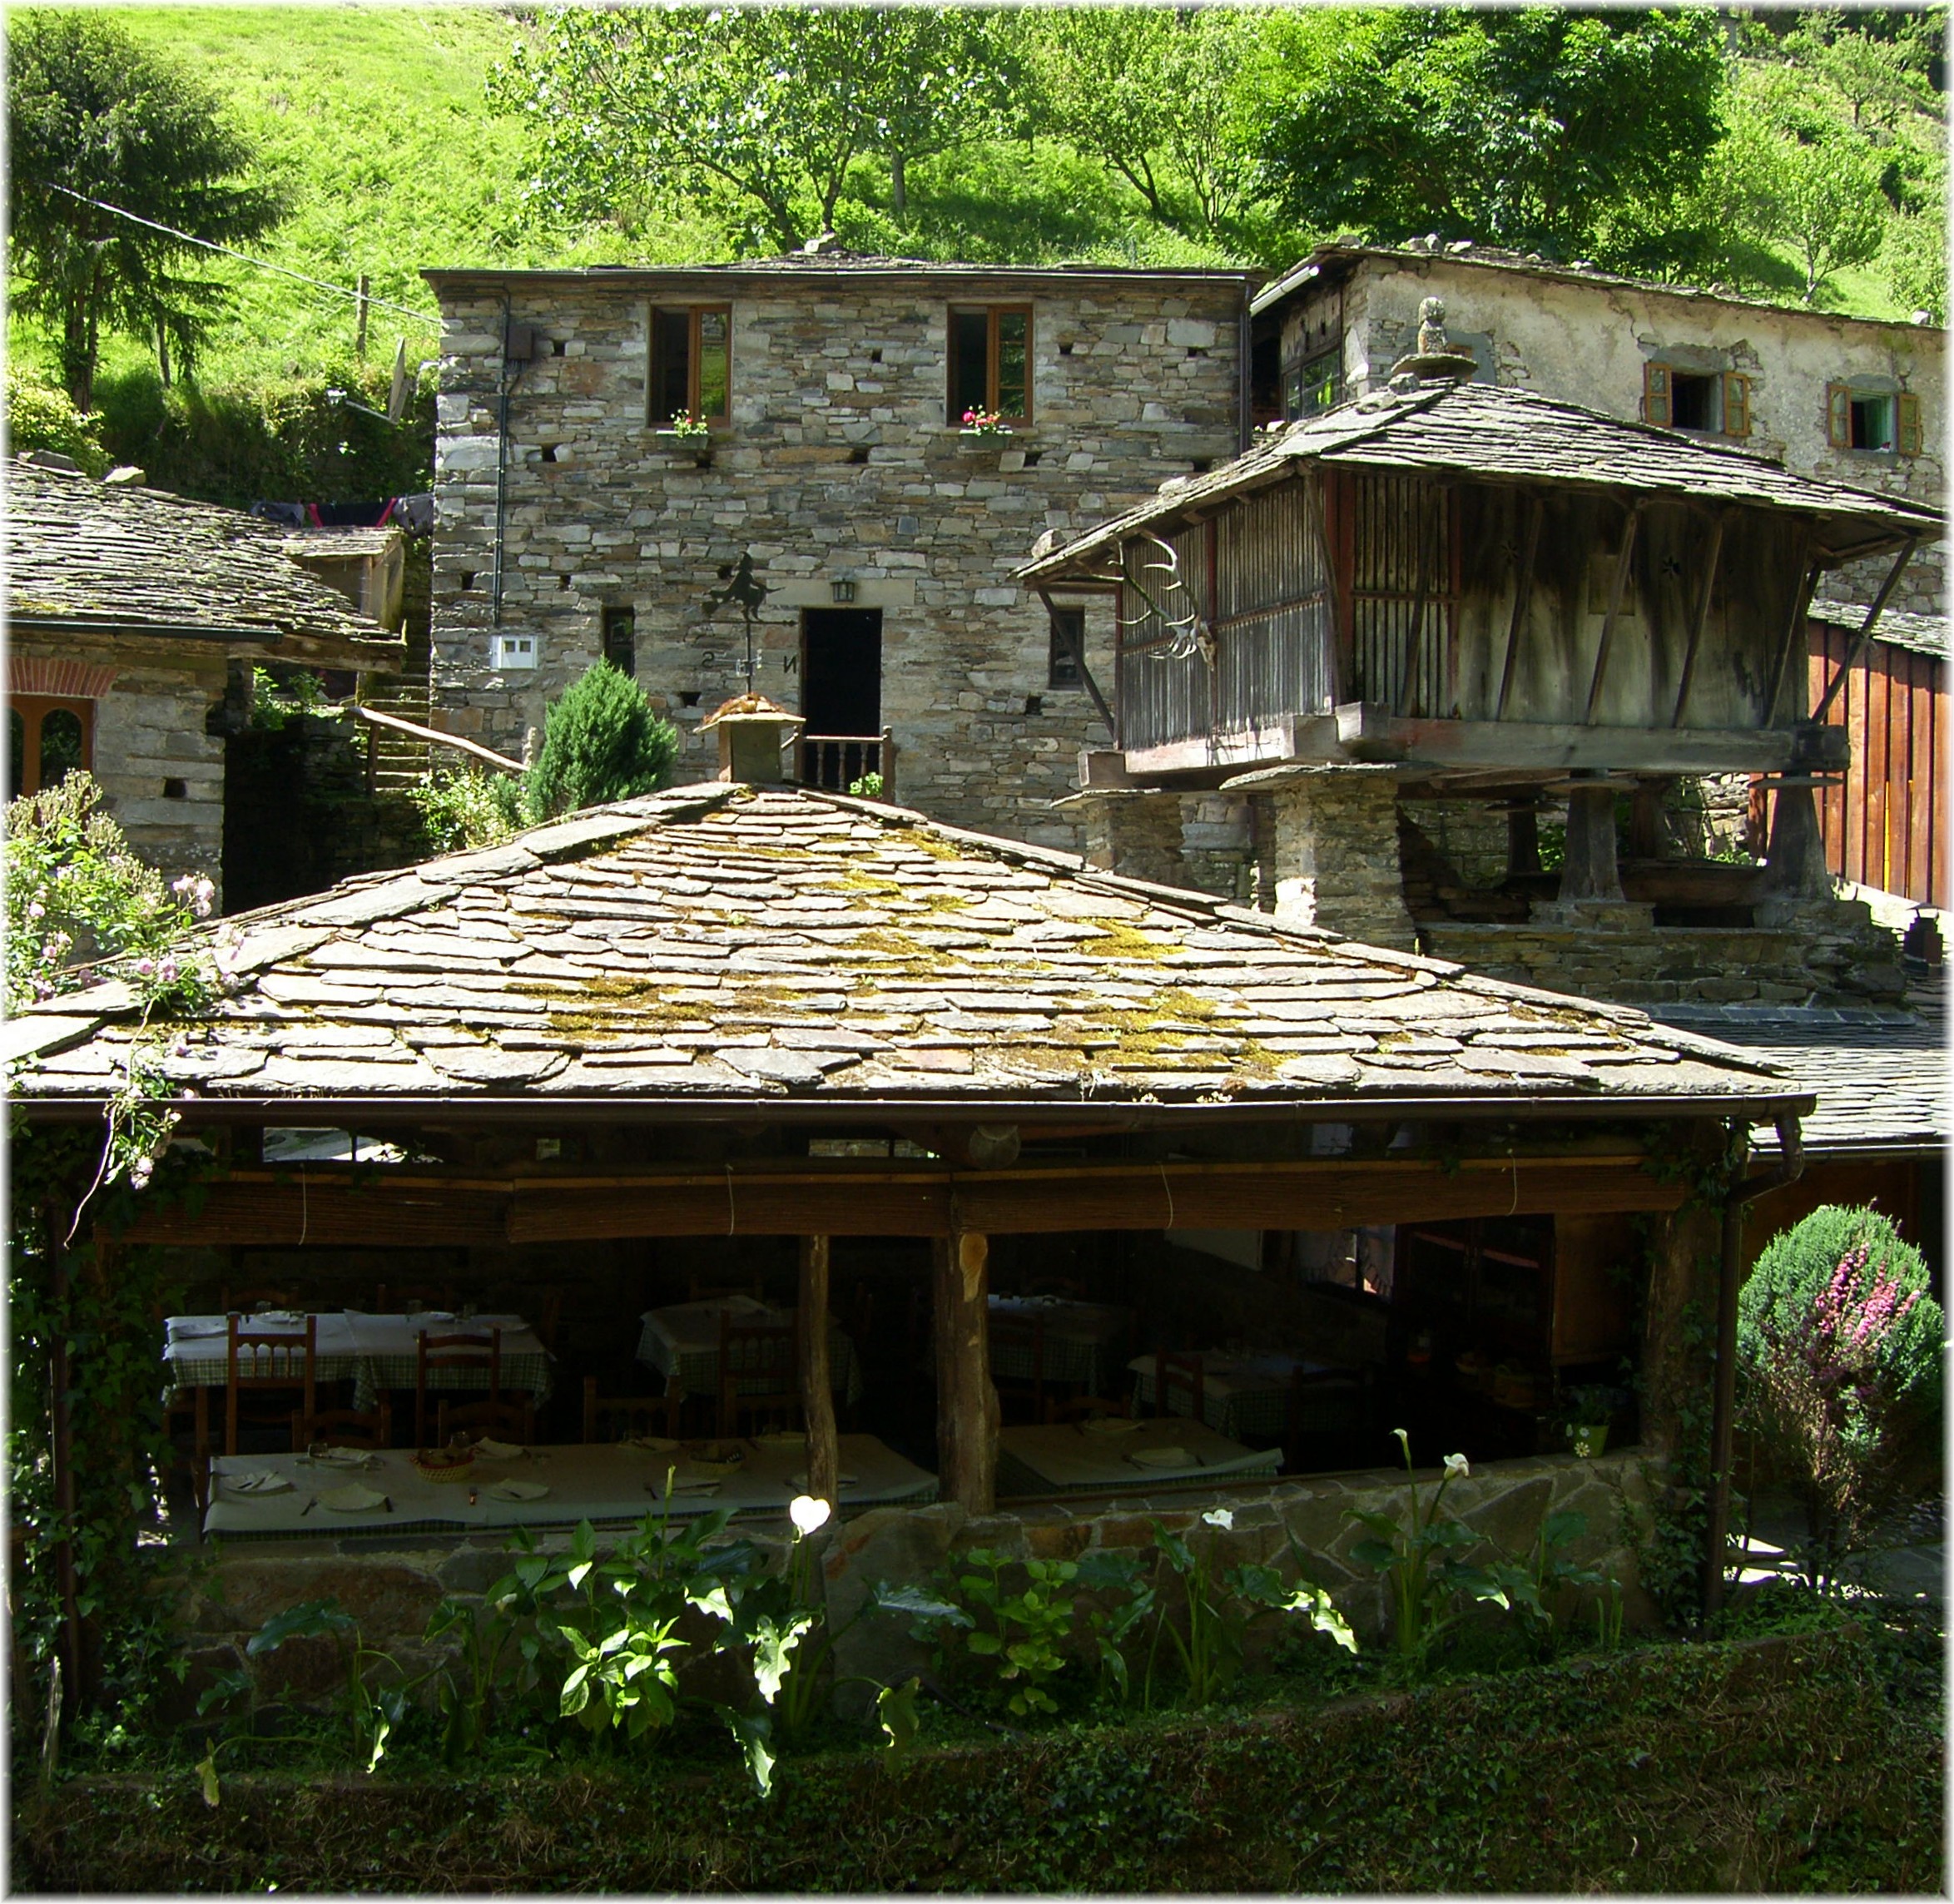
house, flower, home, village, cottage, garden, estate, yard, rural area, outdoor structure